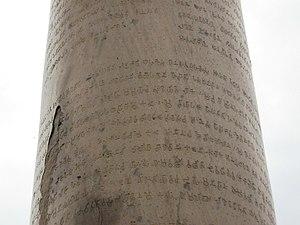
Ce qui suit est une liste des Édits d'Ashoka, et des lieux où ils sont situés. Ashoka a commencé à réaliser des inscriptions à peu près deux ans après la fin de la guerre du Kalinga. Son premier édit, datant de la 10ᵉ année de son règne, est l'Inscription bilingue de Kandahar. Il continua ensuite à inscrire des édits jusqu'à la 32ᵉ année de son règne.